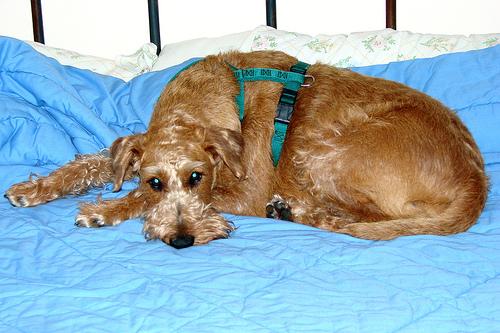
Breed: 207-n000036-Irish_terrier